Education in Cameroon

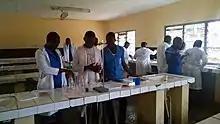
Students in a Science Laboratory at GBHS Tiko

passing the Government Common Entrance Examinations (and obtaining a First School Leaving Certificate) in Class 6 (now) or 7 (formerly). The last two years in secondary school, after GCE O Levels, are referred to as high school. A high school is part of the secondary school but in Cameroon, it is habitual to talk of secondary school for a school which ends at the O Levels and high school for one which offers the complete secondary education program of 7 years (or one which simply has lower and upper sixth classes).